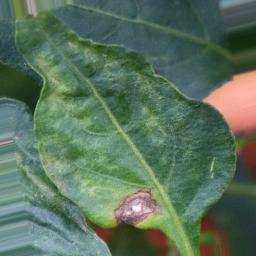
Label: cercospora